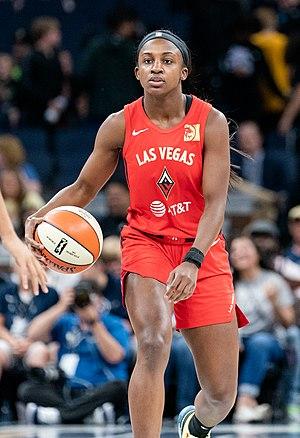
La draft WNBA 2019 est la cérémonie annuelle de la draft WNBA lors de laquelle les franchises de la WNBA choisissent les joueuses dont elles pourront négocier les droits d’engagement. Les joueuses disputant leur première saison professionnelle sont appelées rookies.
Jackie Young est une basketteuse américaine née le 16 septembre 1997 à Princeton. Elle est sélectionnée en première position lors de la draft WNBA 2019 par les Aces de Las Vegas.